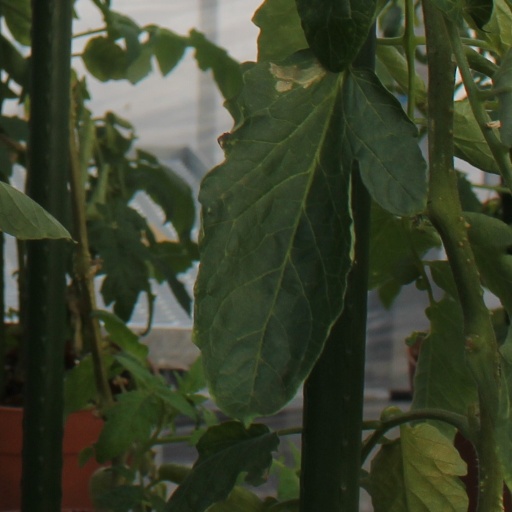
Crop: tomato